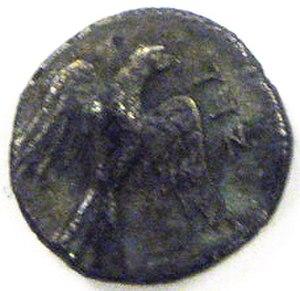
L’histoire de la Palestine retrace les événements de cette région historique et géographique du Proche-Orient située entre la mer Méditerranée et le désert à l'est du Jourdain et au nord du Sinaï.
Yehoud Medinata, ou simplement Yehoud est le nom araméen d'une province de l'Empire perse achéménide formée à partir de l'ancien royaume de Juda. Elle est fondée par les exilés judéens revenant de Babylonie. Après la victoire de Cyrus II sur les Babyloniens en 538 av. J.-C., celui-ci permet le retour des exilés en Judée. Les Perses gouvernent cette région pendant environ deux cents ans jusqu'en 323 av. J.-C. et l'époque hellénistique qui voient la conquête d'Alexandre le Grand la faire passer sous domination grecque. Yehoud — la Judée — devient une province de l'Empire perse achéménide et ses habitants sont désormais appelés les Yehoudim — les Juifs. Ceux-ci forment le noyau de la population juive de Judée de la période du Second Temple.
La Cœlé-Syrie, littéralement la « Syrie creuse », désigne à l'époque hellénistique la Syrie intérieure, ou plus exactement toute la Syrie à l'exception de la Phénicie. Cette région est disputée par les Diadoques après la mort d'Alexandre le Grand, puis, après le partage qui suit la bataille d'Ipsos en 301 av. J.-C. entre les Séleucides et les Lagides pendant les six guerres de Syrie.